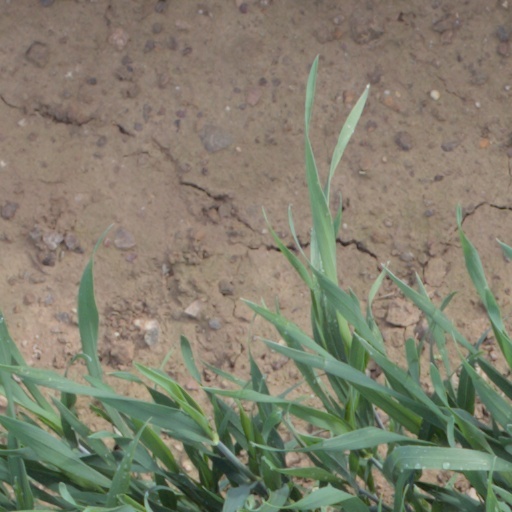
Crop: wheat